Goop (company)

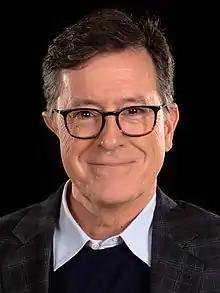
Stephen Colbert collaborated with Paltrow on Covetton House, a parody wellness brand

In December 2016, a book parodying Goop called "Glop: Nontoxic Ideas That Will Make You Look Ridiculous and Feel Pretentious" was published and included advice such as: "Our modern lifestyles are absolutely full of toxins—nearly everything we come into daily contact with, from Egyptian cotton sheets to 8-carat diamonds to yacht paint, is dangerously noxious."